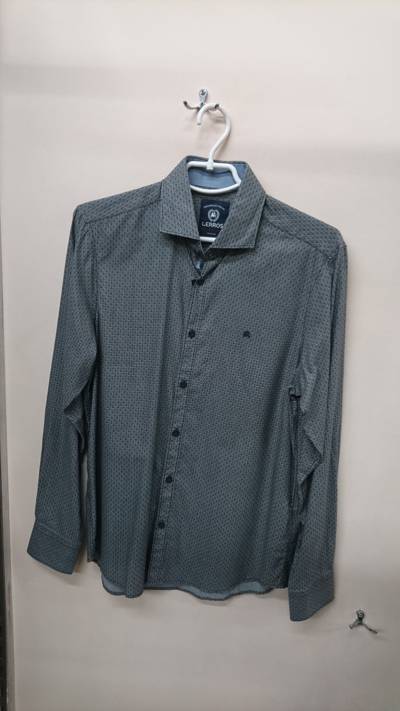
Waste category: clothes